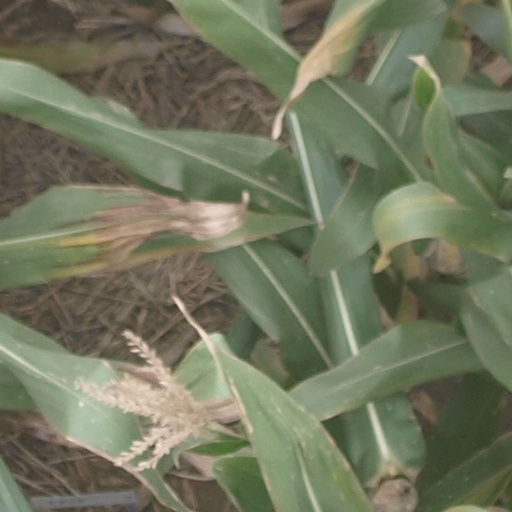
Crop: maize; corn